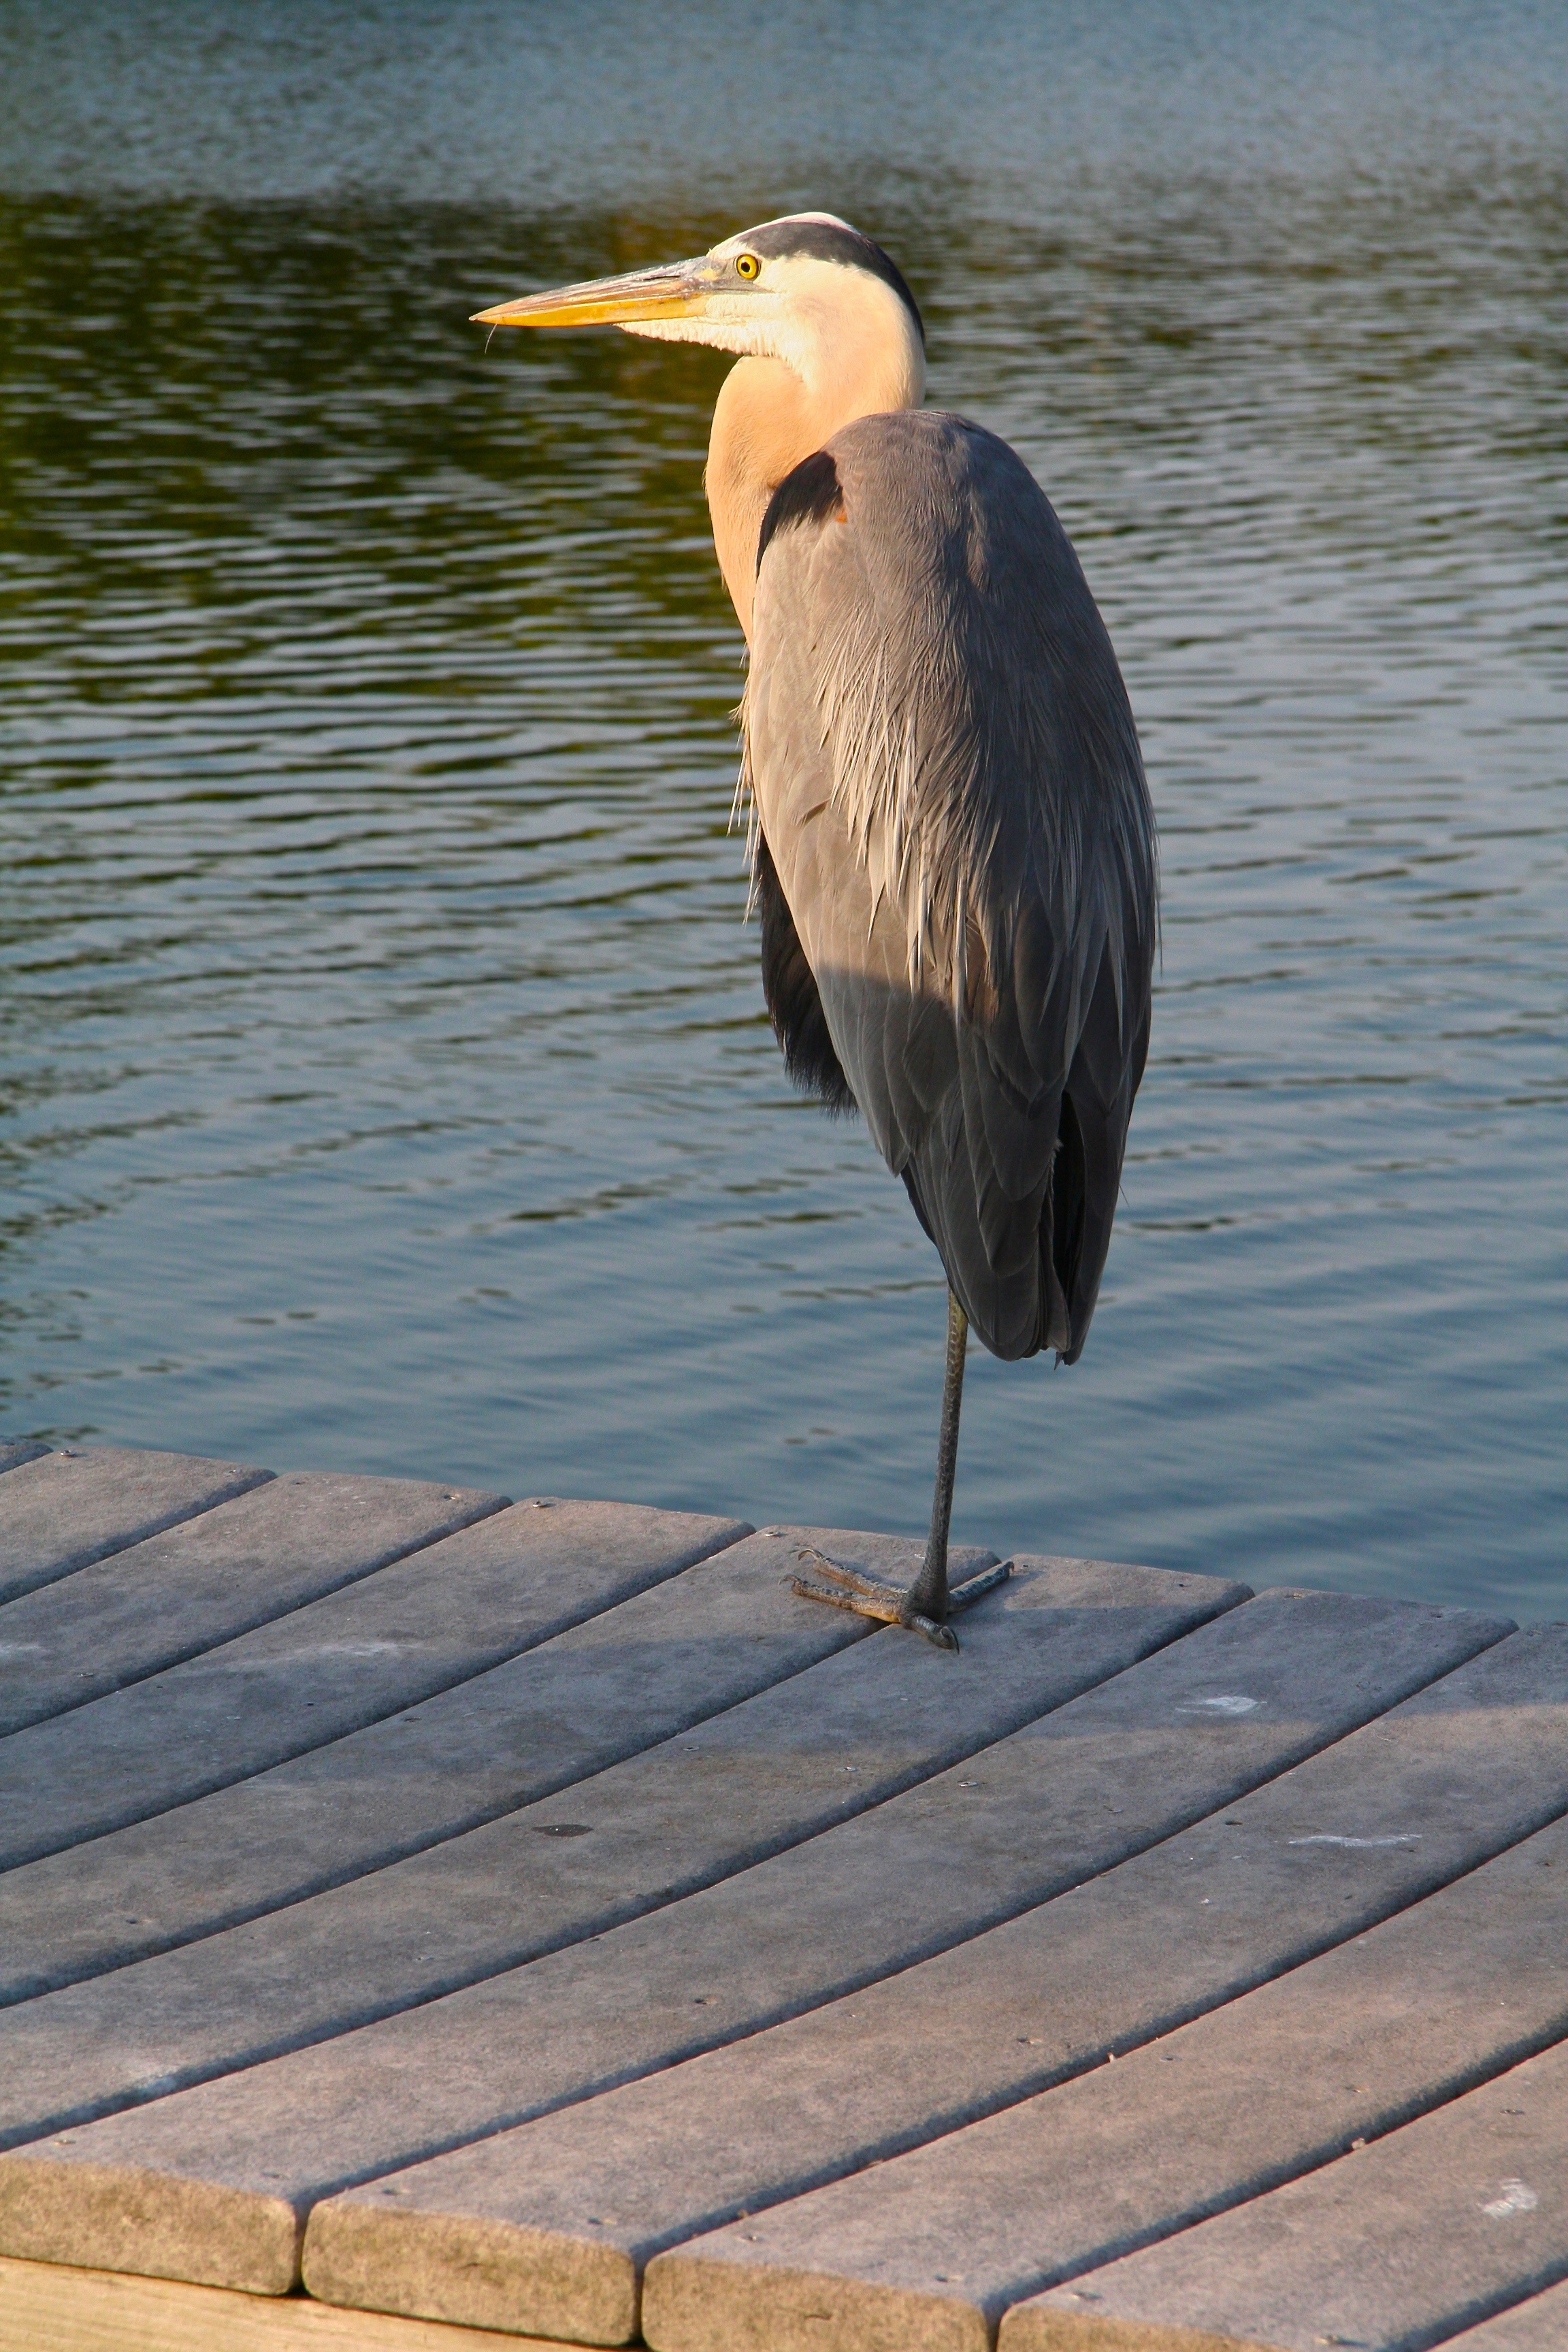
bird, dock, wing, sunset, feet, wildlife, beak, gray, fauna, outdoors, vertebrate, egret, heron, pelecaniformes